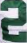
Number: 2